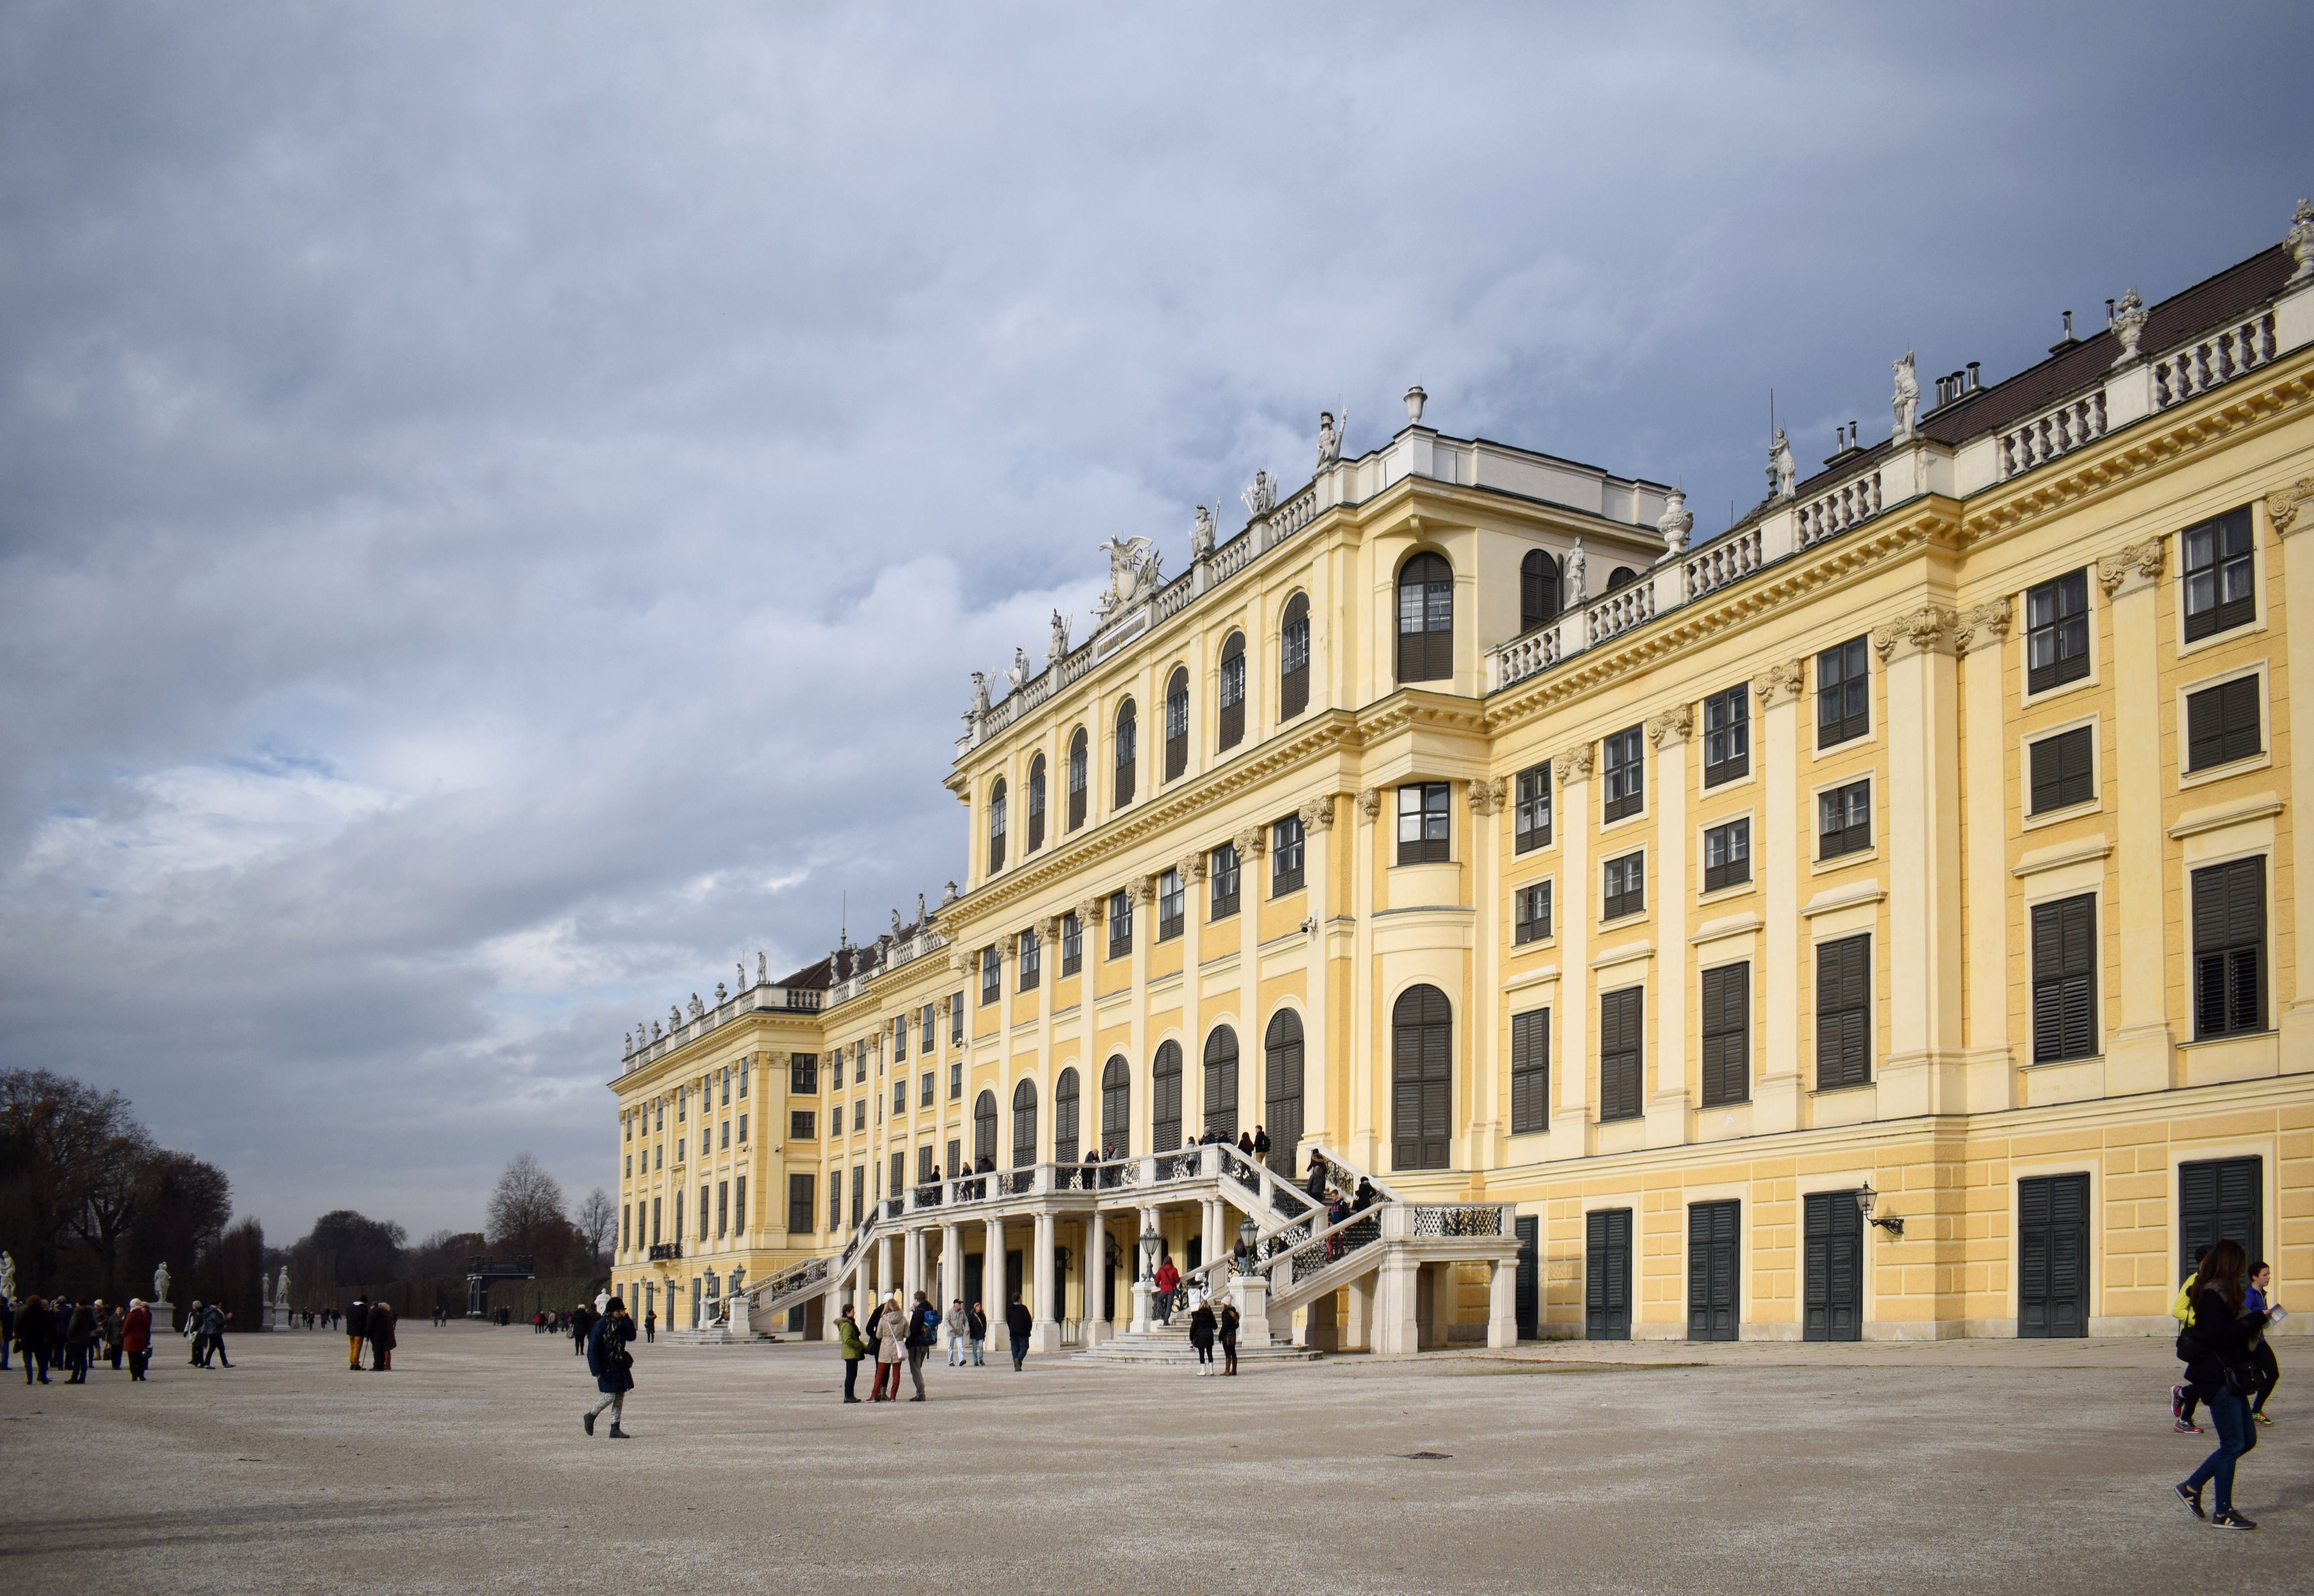
architecture, road, street, palace, city, cityscape, downtown, plaza, landmark, facade, vienna, town square, wien, baroque, schonbrunn, neighbourhood, urban area, baroque architecture, human settlement